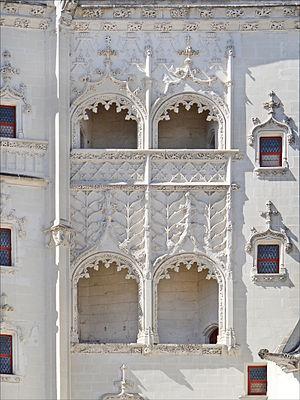
Une loggia est un élément architectural se présentant sous la forme d'un renfoncement en retrait de façade formant un espace spacieux à arcades à colonnes, souvent couvert, comportant une fermeture au moins sur l'une de ses faces et souvent une communication vers le bâtiment sur lequel elle est adossée, à son arrière ou au-dessus, vers les étages.
Le château des ducs de Bretagne est un château défensif et de plaisance situé à Nantes, dans le département de la Loire-Atlantique en France. Classé monument historique depuis 1840, il a principalement été construit au XVᵉ siècle mais il comprend aussi des éléments datant du XIVᵉ au XVIIIᵉ siècle.